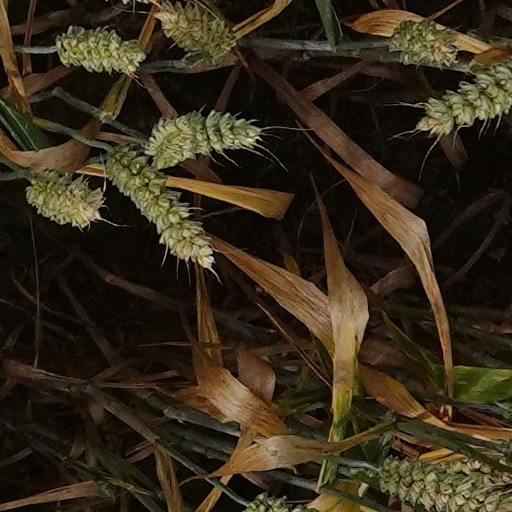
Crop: wheat